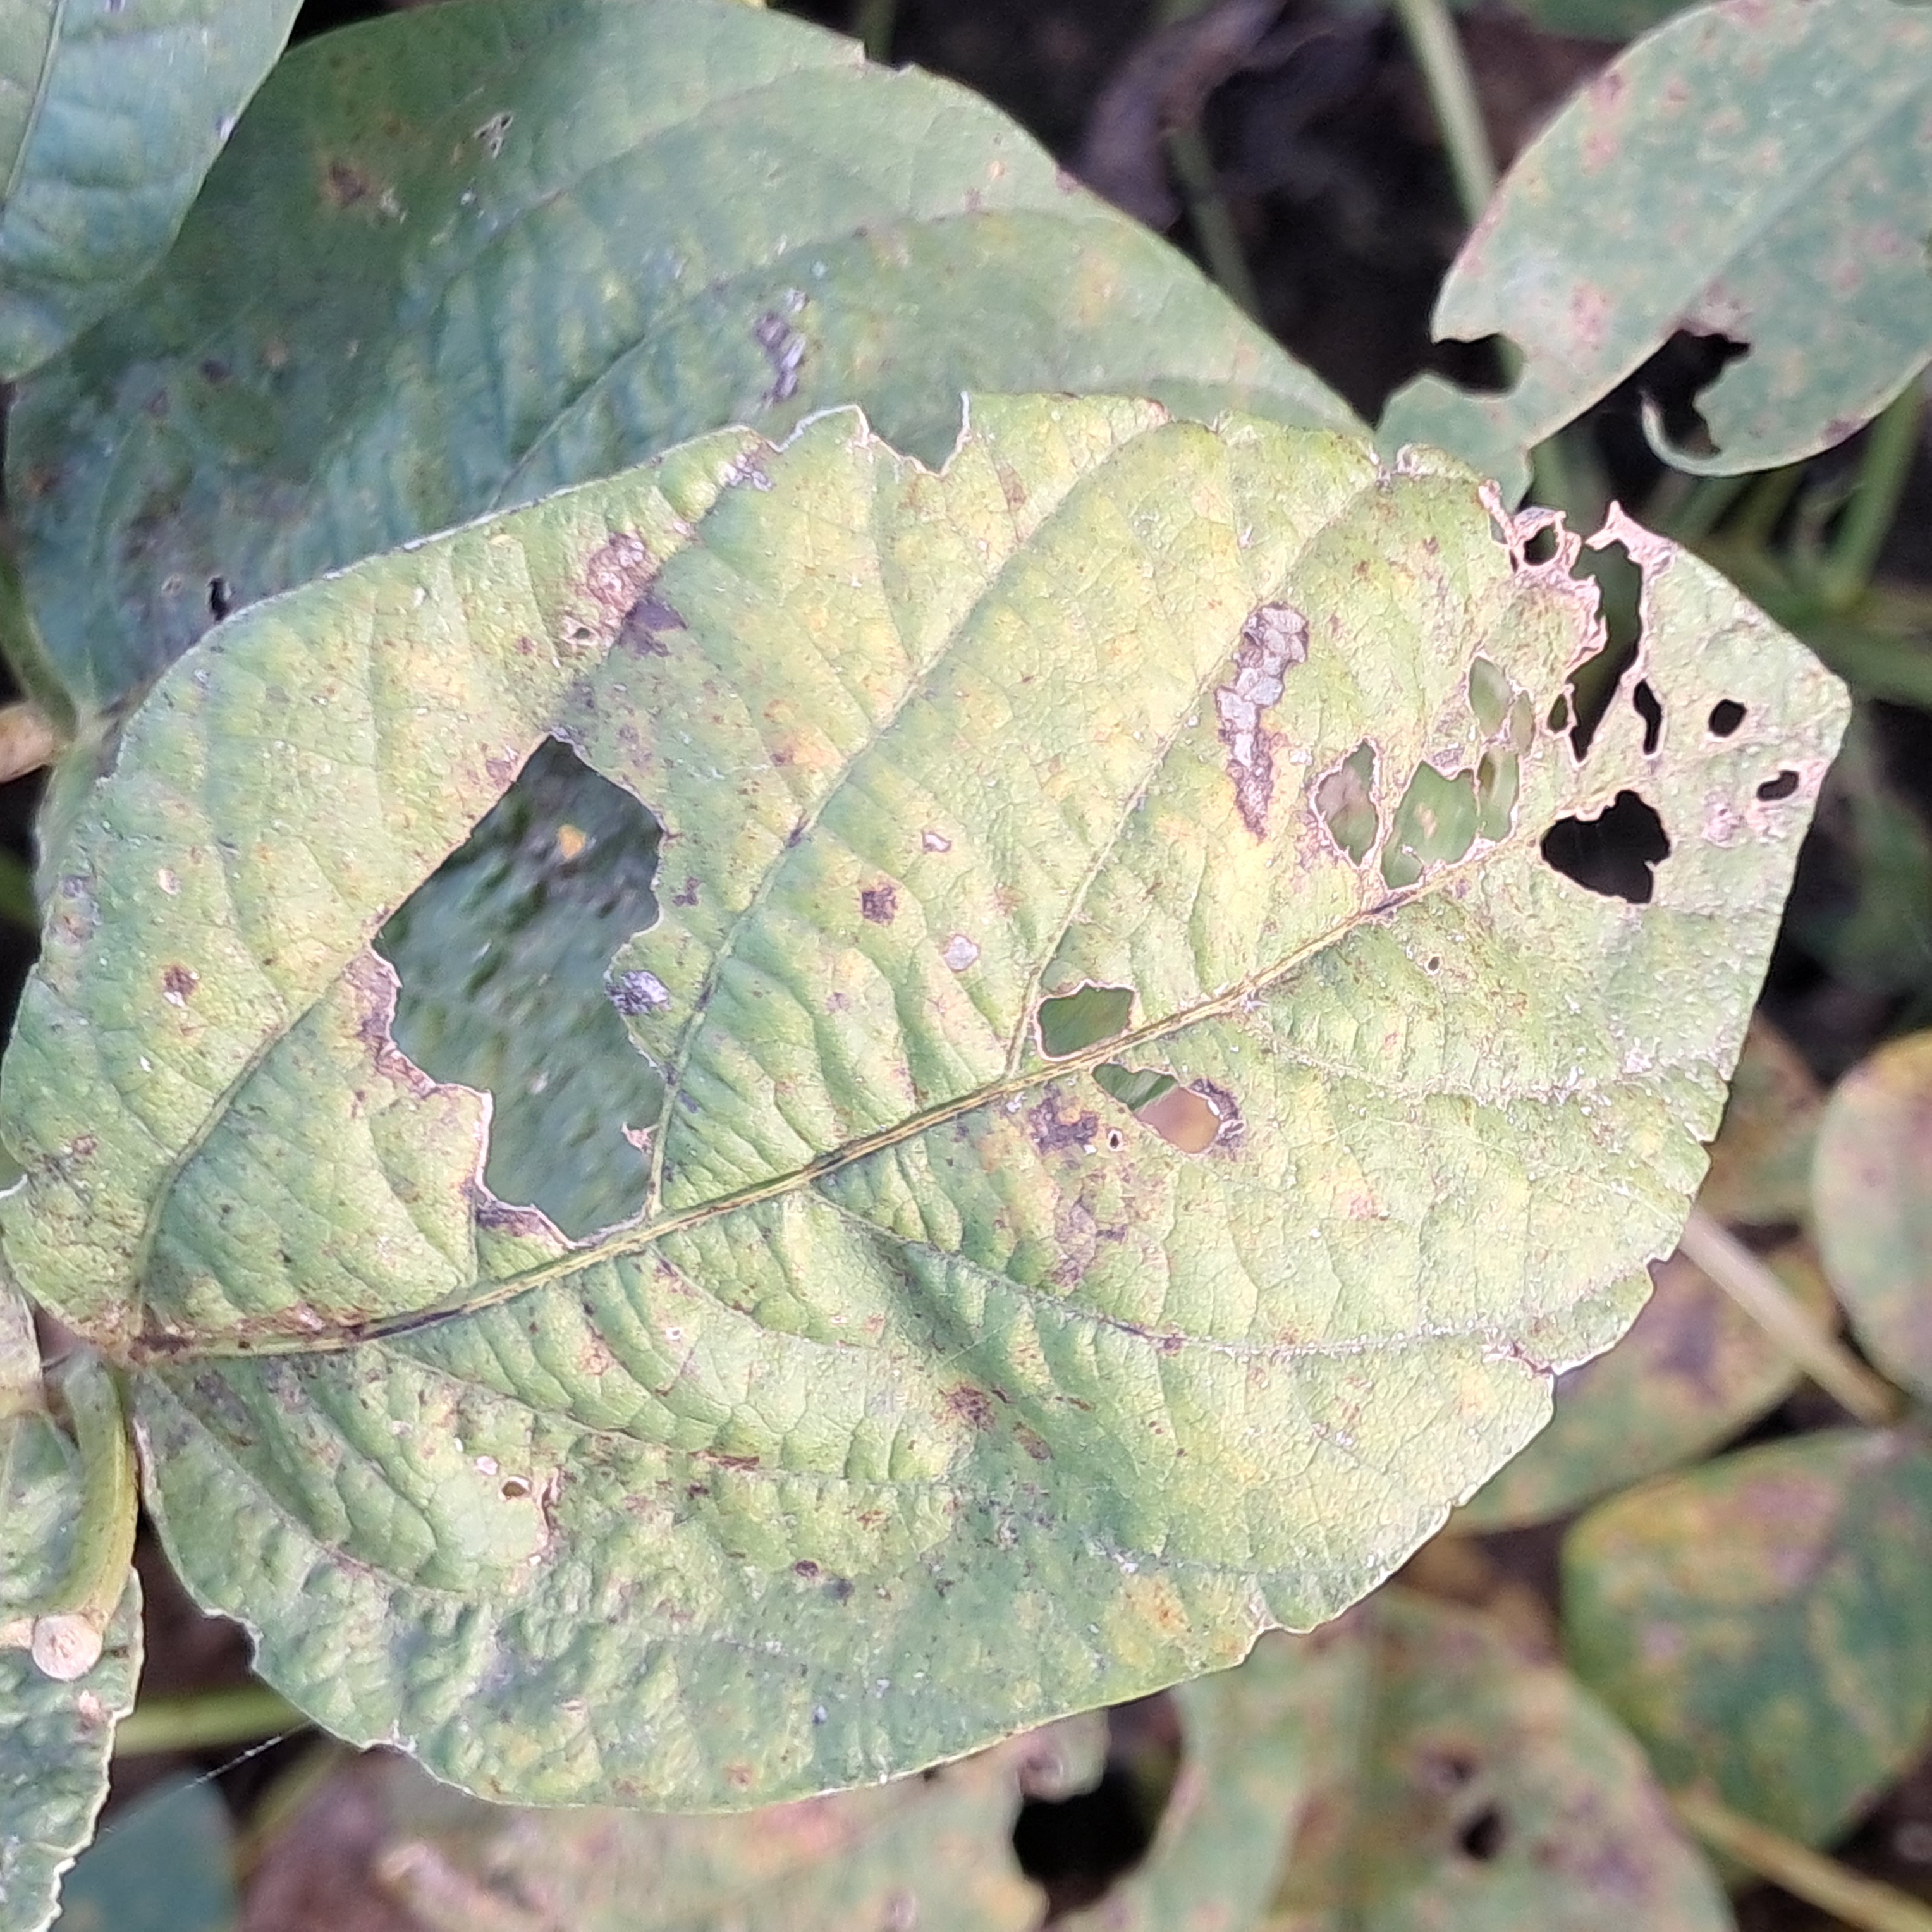
Label: Caterpillar_Semilooper_Pest